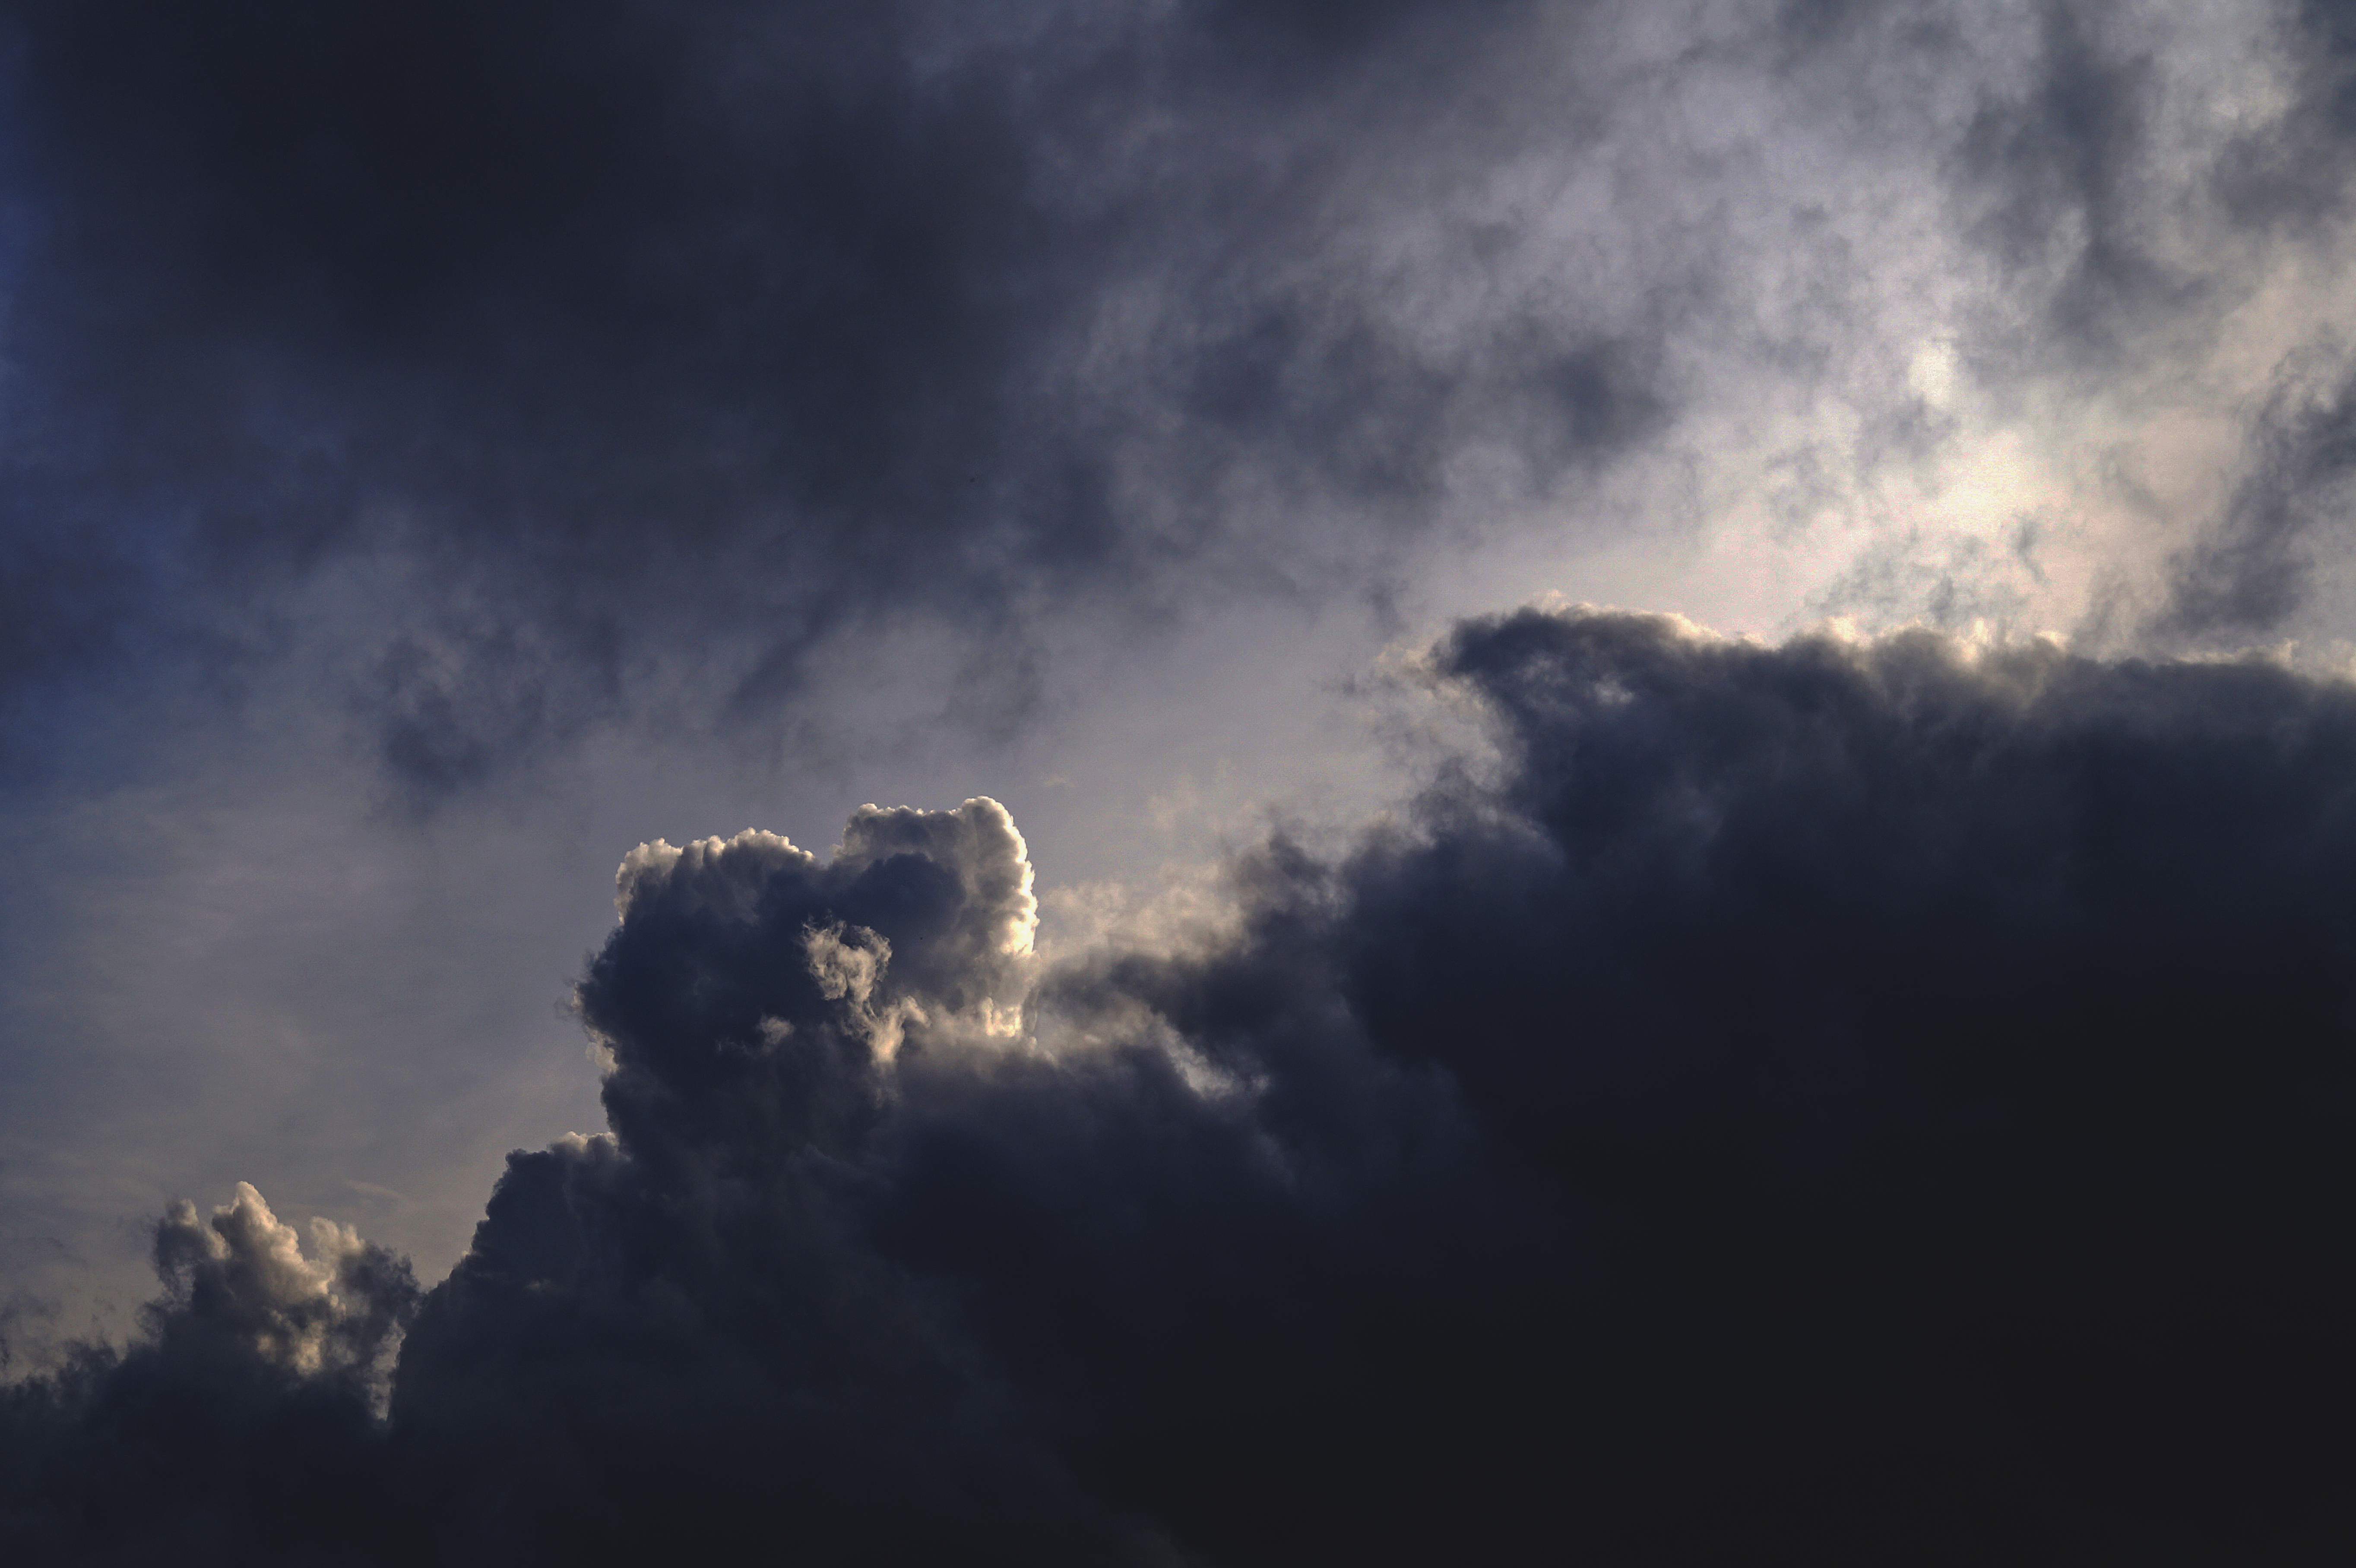
nature, cloud, sky, sunlight, dawn, atmosphere, dusk, weather, darkness, clouds, thunderstorm, dark clouds, meteorological phenomenon, atmospheric phenomenon, atmosphere of earth